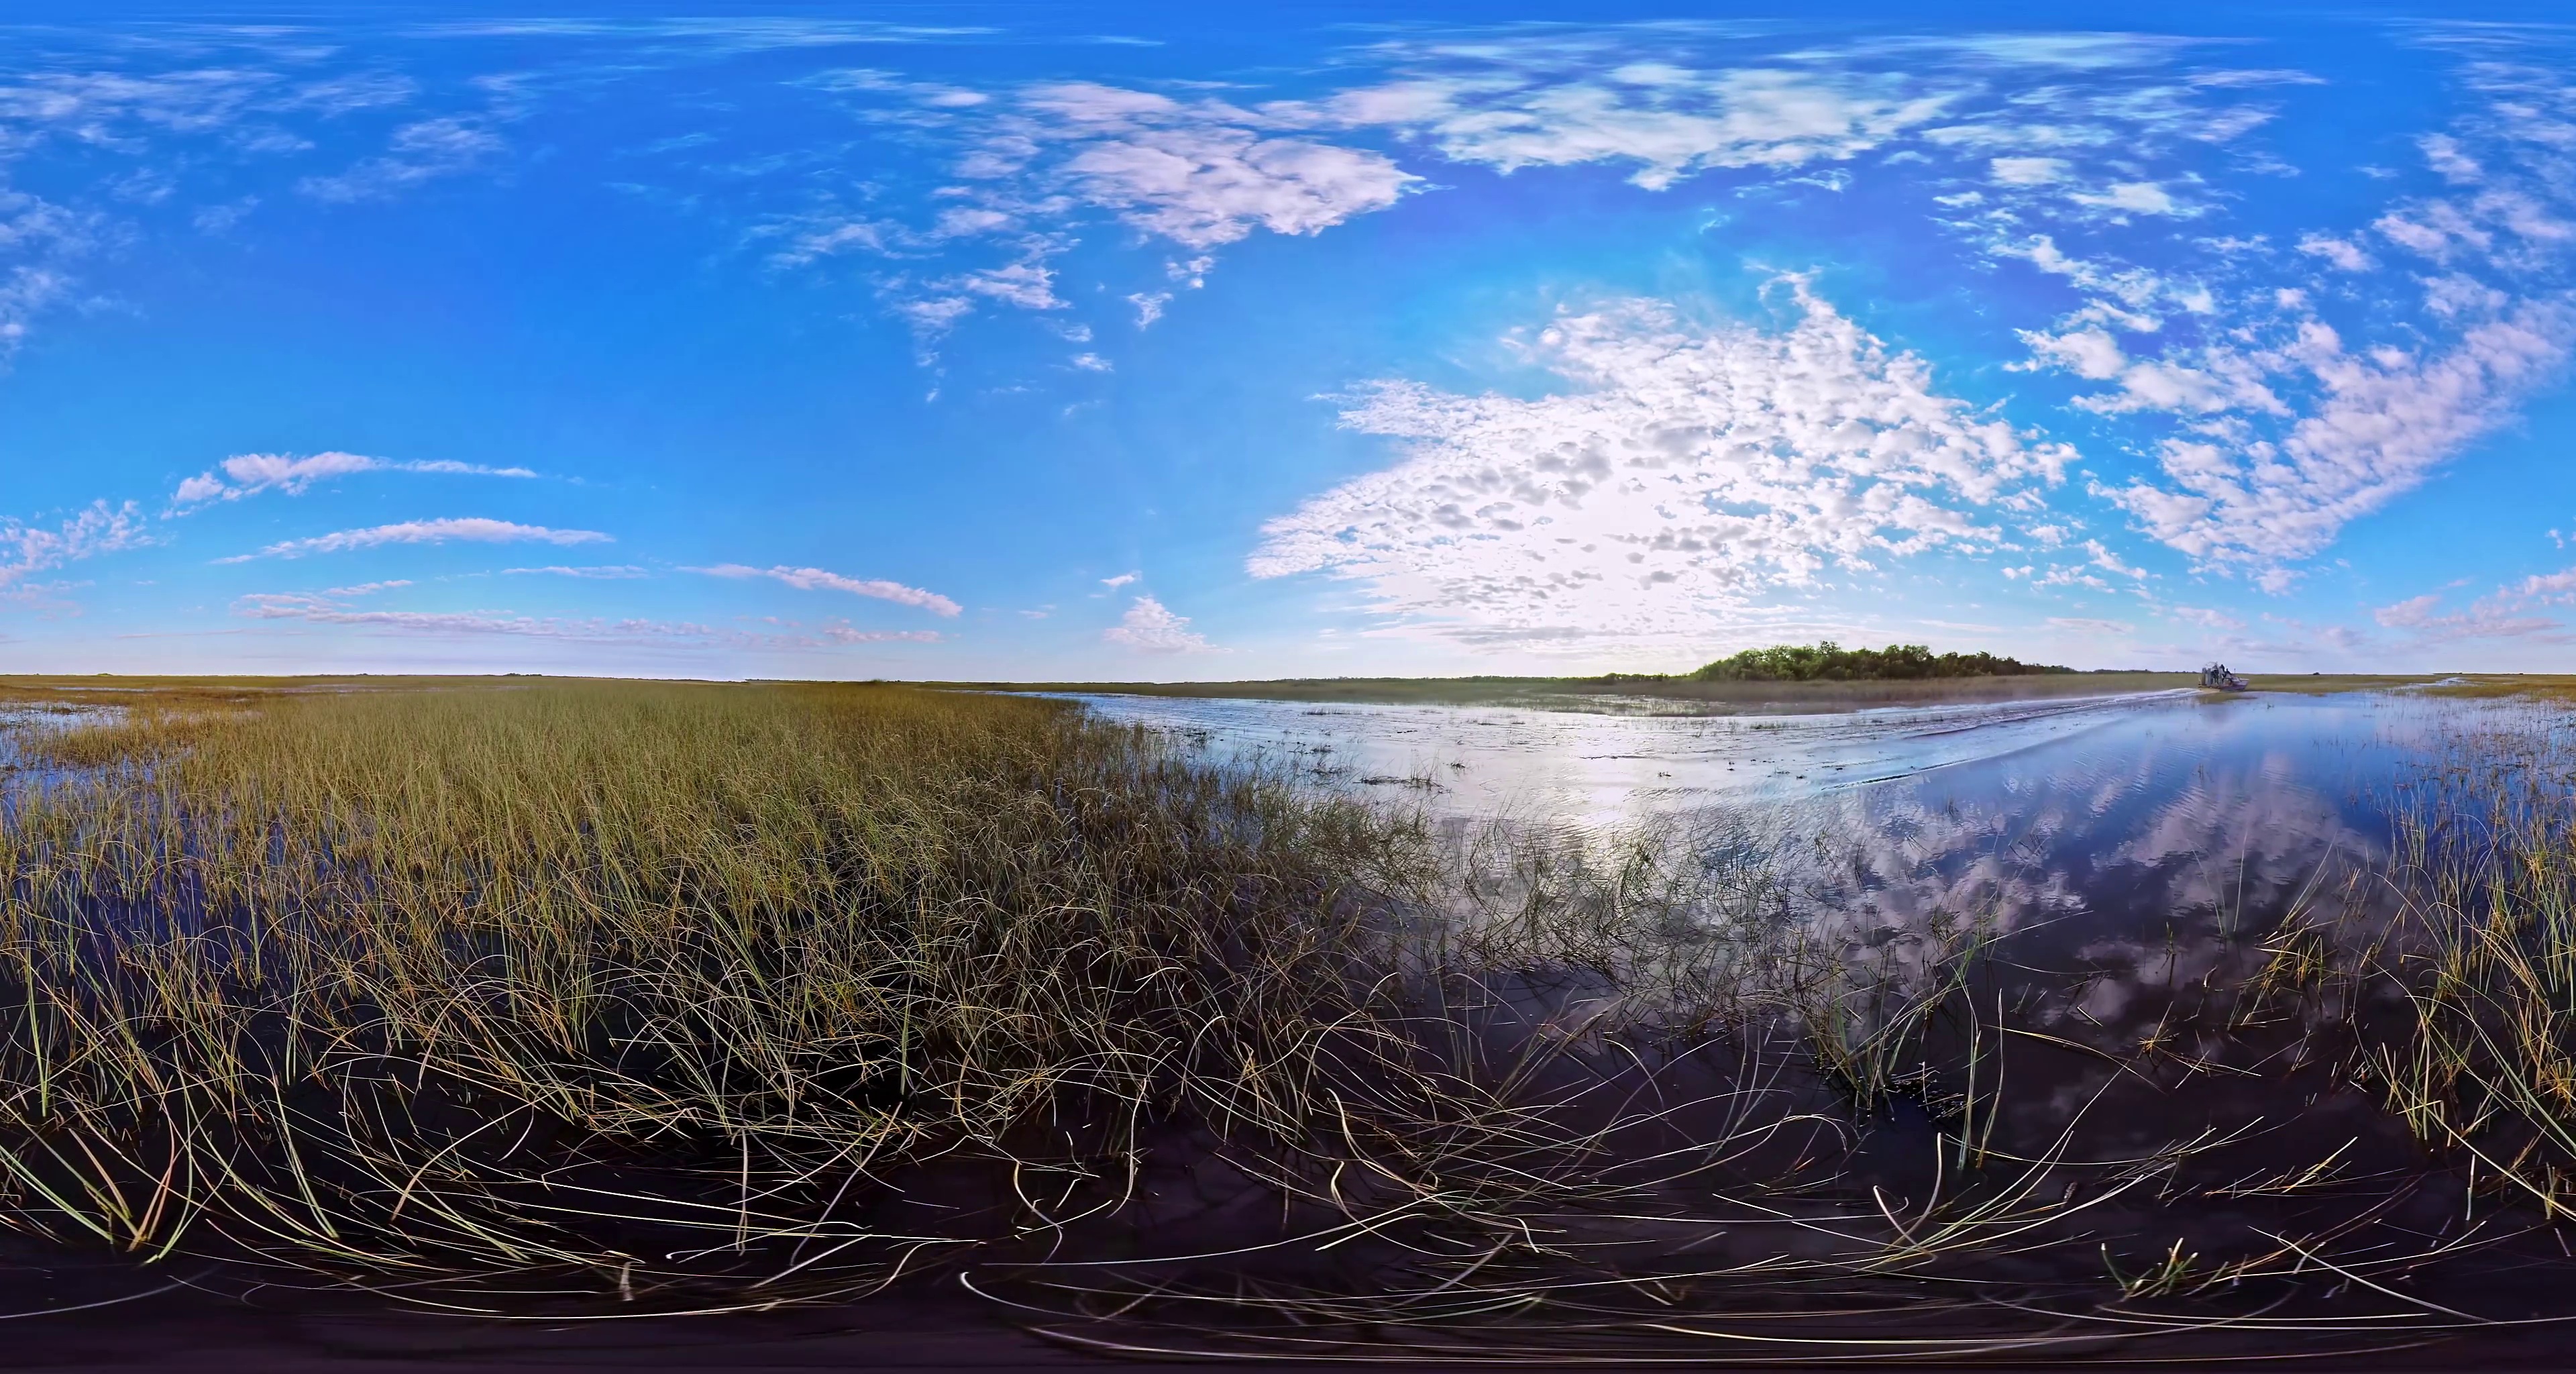
Referred object: Small boat

Referred object: turn right to find the small boat on the water

Referred object: the small boat opposite the tree-covered island